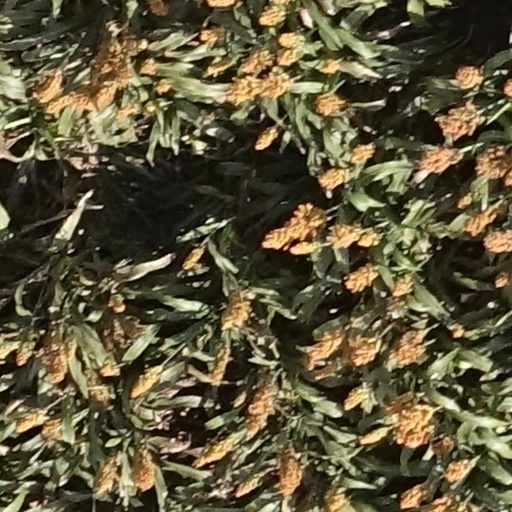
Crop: sorghum